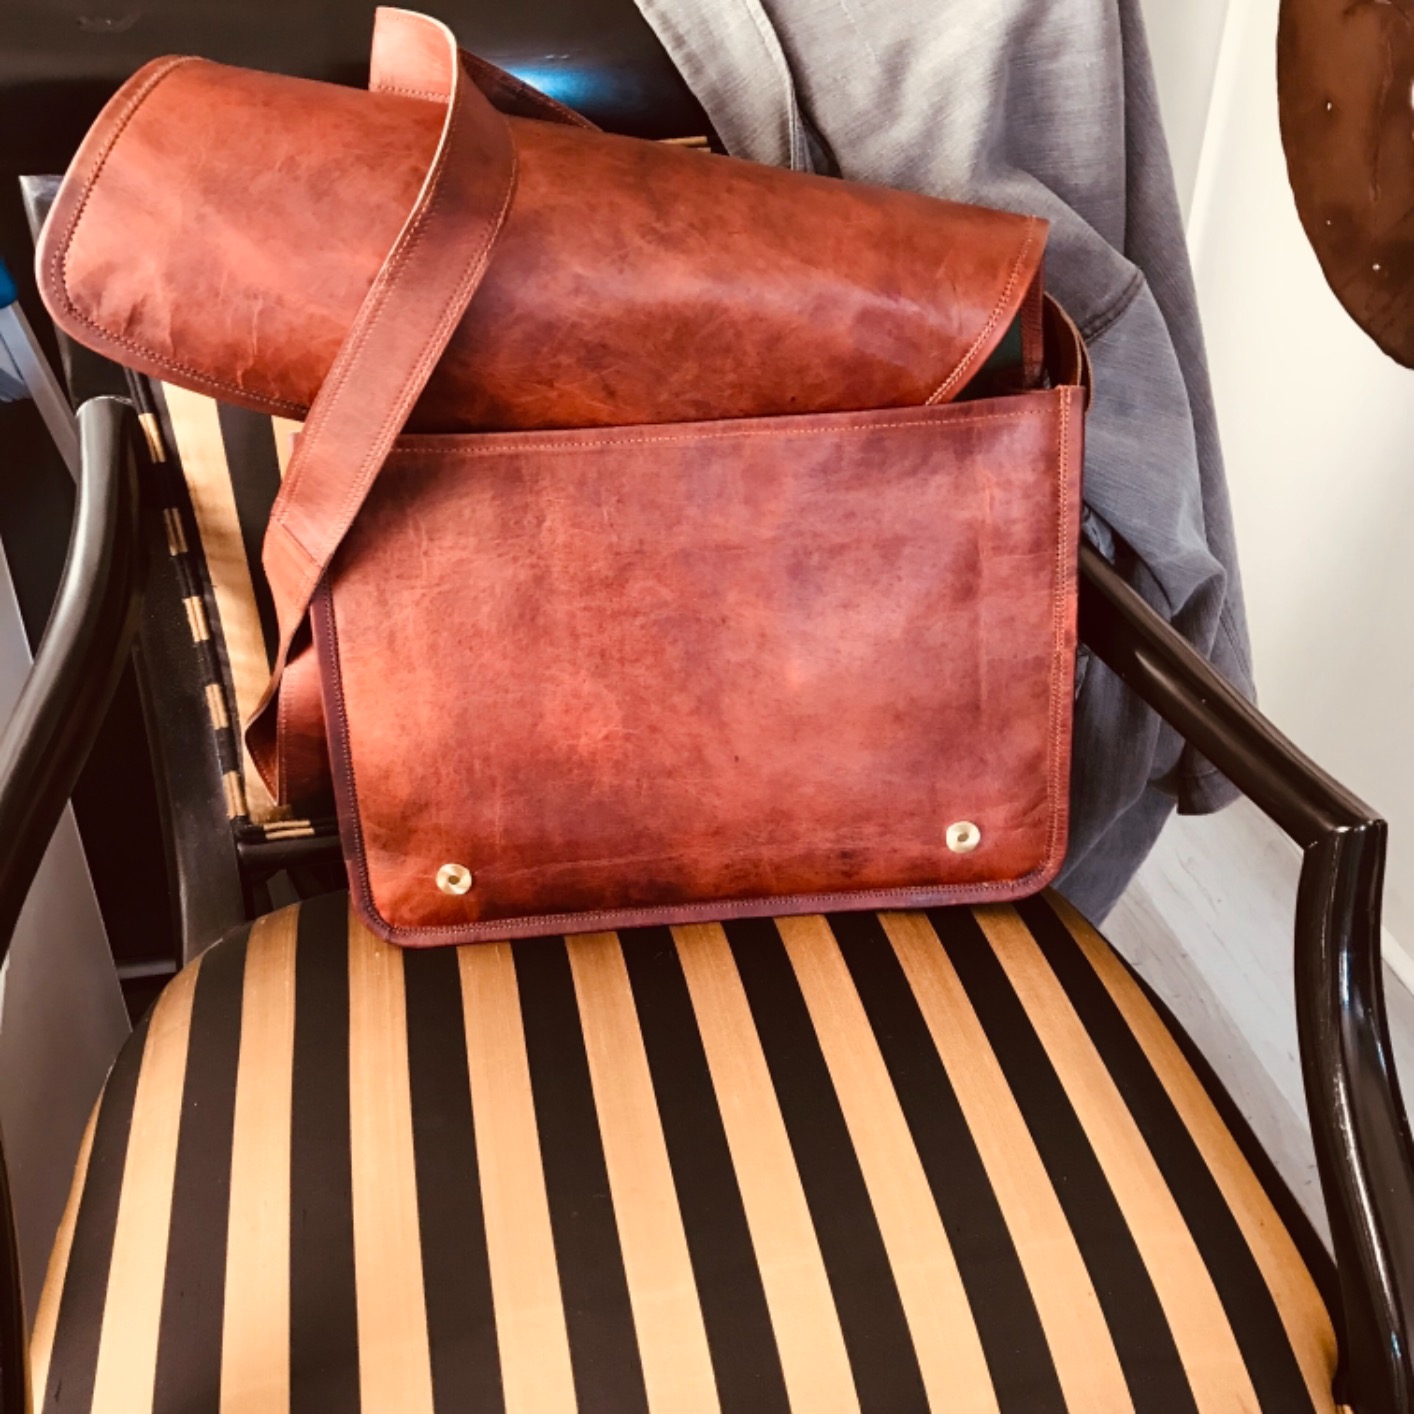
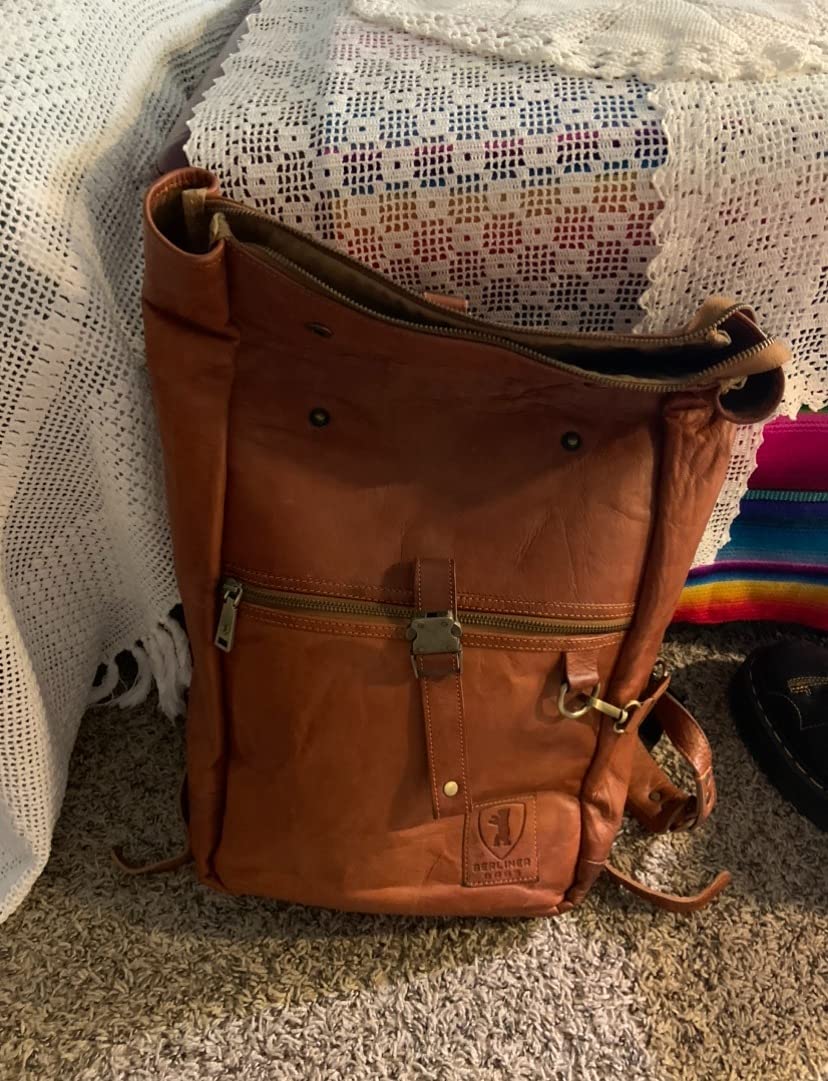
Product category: bag
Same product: no